Alex Niño

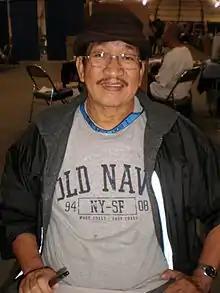
Niño in May 2009

Niño was among the vanguard of Philippine comics artists — including Alfredo Alcala, Nestor Redondo, and Gerry Talaoc — recruited for American comic books by DC Comics editor Joe Orlando and publisher Carmine Infantino in 1971, following the success of the pioneering Tony DeZuniga. Niño's earliest U.S. comics credit is penciling and inking the nine-page story "To Die for Magda" in DC Comics' "House of Mystery" #204 (July 1972) written by Carl Wessler. Niño was soon contributing regularly to such other DC supernatural anthologies as companion title "House of Secrets" and "Forbidden Tales of Dark Mansion", "Secrets of Sinister House", "Weird War Tales", "Weird Mystery Tales", and "The Witching Hour". He also drew the jungle-adventure feature "Korak" in some issues of DC's "Tarzan". Except for one story for Gold Key Comics' "Mystery Comics Digest" #17 (May 1974), Niño, who moved to the U.S. in 1974, drew comics exclusively for DC through the beginning of 1975.